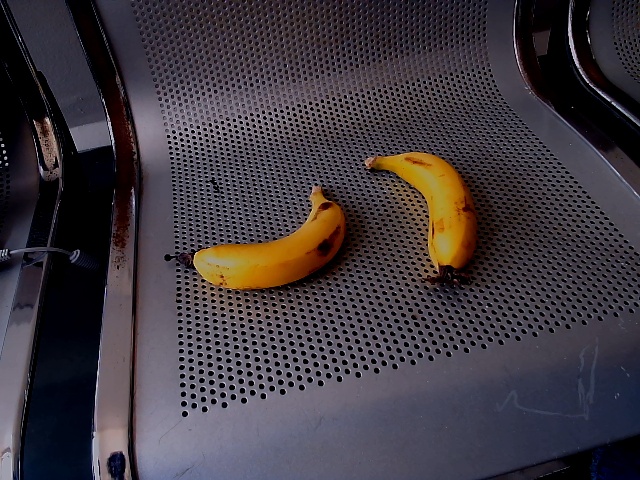
Label: Ripe_Banana